Maple Grove Road Rural Historic District

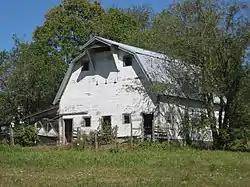
White barn along Maple Grove Road, September 2010

Maple Grove Road Rural Historic District is a national historic district located in Bloomington Township and Richland Township, Monroe County, Indiana. The district encompasses 69 contributing buildings, 7 contributing sites, 8 contributing structures, and 30 contributing objects in a rural area near Bloomington. The district developed between about 1828 and 1950, and include notable examples of Gothic Revival and Greek Revival style architecture. The contributing elements are located on 12 farmsteads. Located in the district is the separately listed Daniel Stout House.